Dragon Quest V

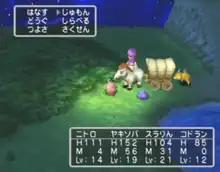
In the PlayStation 2 version with updated graphics, while menu commands and character stats are displayed, the Hero travels at night on an overworld area with three monsters as his companions and a wagon.

Square Enix released a PlayStation 2 enhanced remake of "Dragon Quest V" on March 25, 2004, with first day sales of 722,000. As of April 2004, the game has sold over 1.5 million copies making it the top selling "Dragon Quest" remake game of all-time, and is available in Japan as an Ultimate Hits title. The remake was developed by former "Dragon Quest VII" art directors, Artepiazza. It features 3D graphics that are similar to "Dragon Quest VII", but it utilizes the extra PlayStation 2 graphical capabilities. The Hero and his companions have to fight more monsters in the PlayStation 2 remake than they did in the Super Famicom original, but the character limit on the party has been increased from three to four. Also, there were only 40 monsters available to the player's party in the Super Famicom version of "Dragon Quest V" due to ROM limitations. The PlayStation 2 remake, however, does not suffer from this restriction. The music was orchestrated and is performed by the NHK Symphony Orchestra.